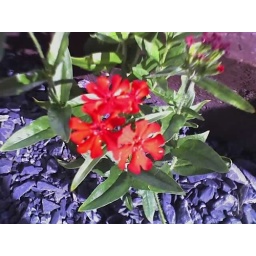
Red flowers in our flower bed.